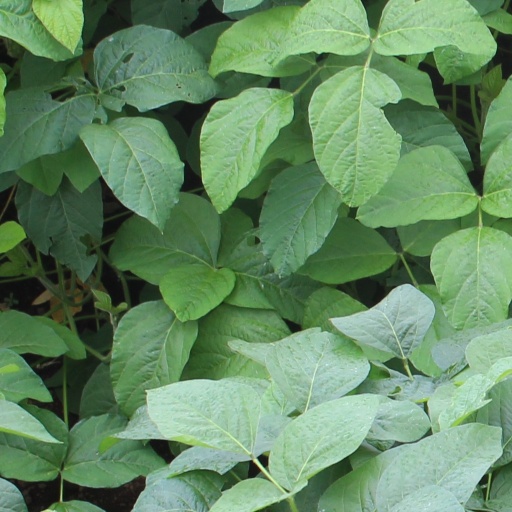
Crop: soybean